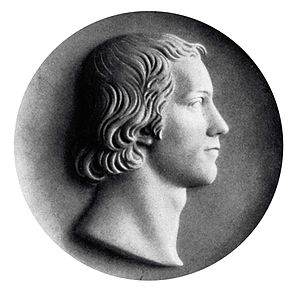
Wilhelm Heinrich Wackenroder
Wilhelm Heinrich Wackenroder var en tysk forfatter der sammen med vennen Ludwig Tieck var med til at grundlægge romantikken i Tyskland; han var tillige jurist og ansat ved kammerretten i Berlin.